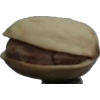
Label: pistachio